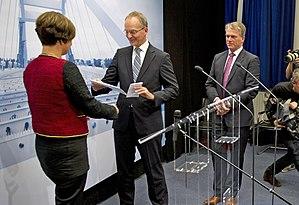
Le cabinet Rutte II est le gouvernement du royaume des Pays-Bas du 5 novembre 2012 au 26 octobre 2017, durant la XXXVIᵉ législature de la Seconde Chambre des États généraux.